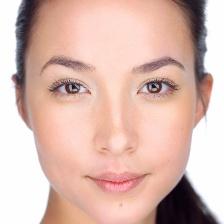
Label: faces